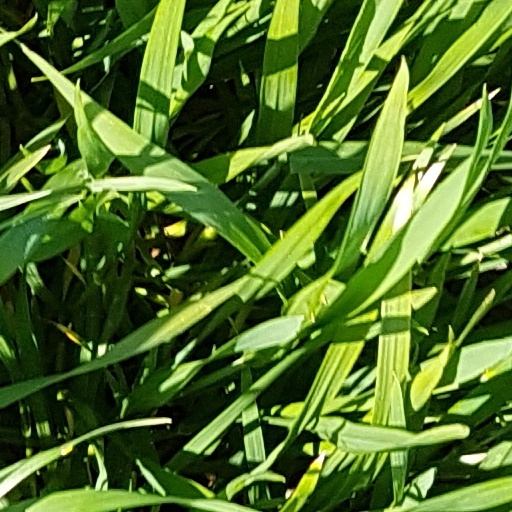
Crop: wheat